Transportation in New Jersey

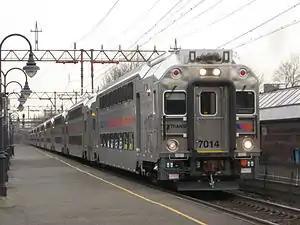
Ten car, multilevel Morris & Essex Line train pulling into Millburn Station.

The Delaware River Port Authority operates the PATCO Speedline between Camden County in New Jersey and Center City, Philadelphia. The line has four stations in Philadelphia and nine stations in New Jersey, and is long. The New Jersey stations have park and ride facilities, and a major stop at Woodcrest Station is directly connected to Exit 31 of Interstate 295. The PATCO Speedline operates 24 hours a day, although connecting rail facilities maintained by SEPTA and NJ Transit are closed during late night.